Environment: lab
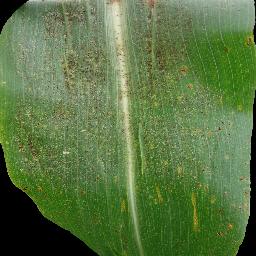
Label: common_rust